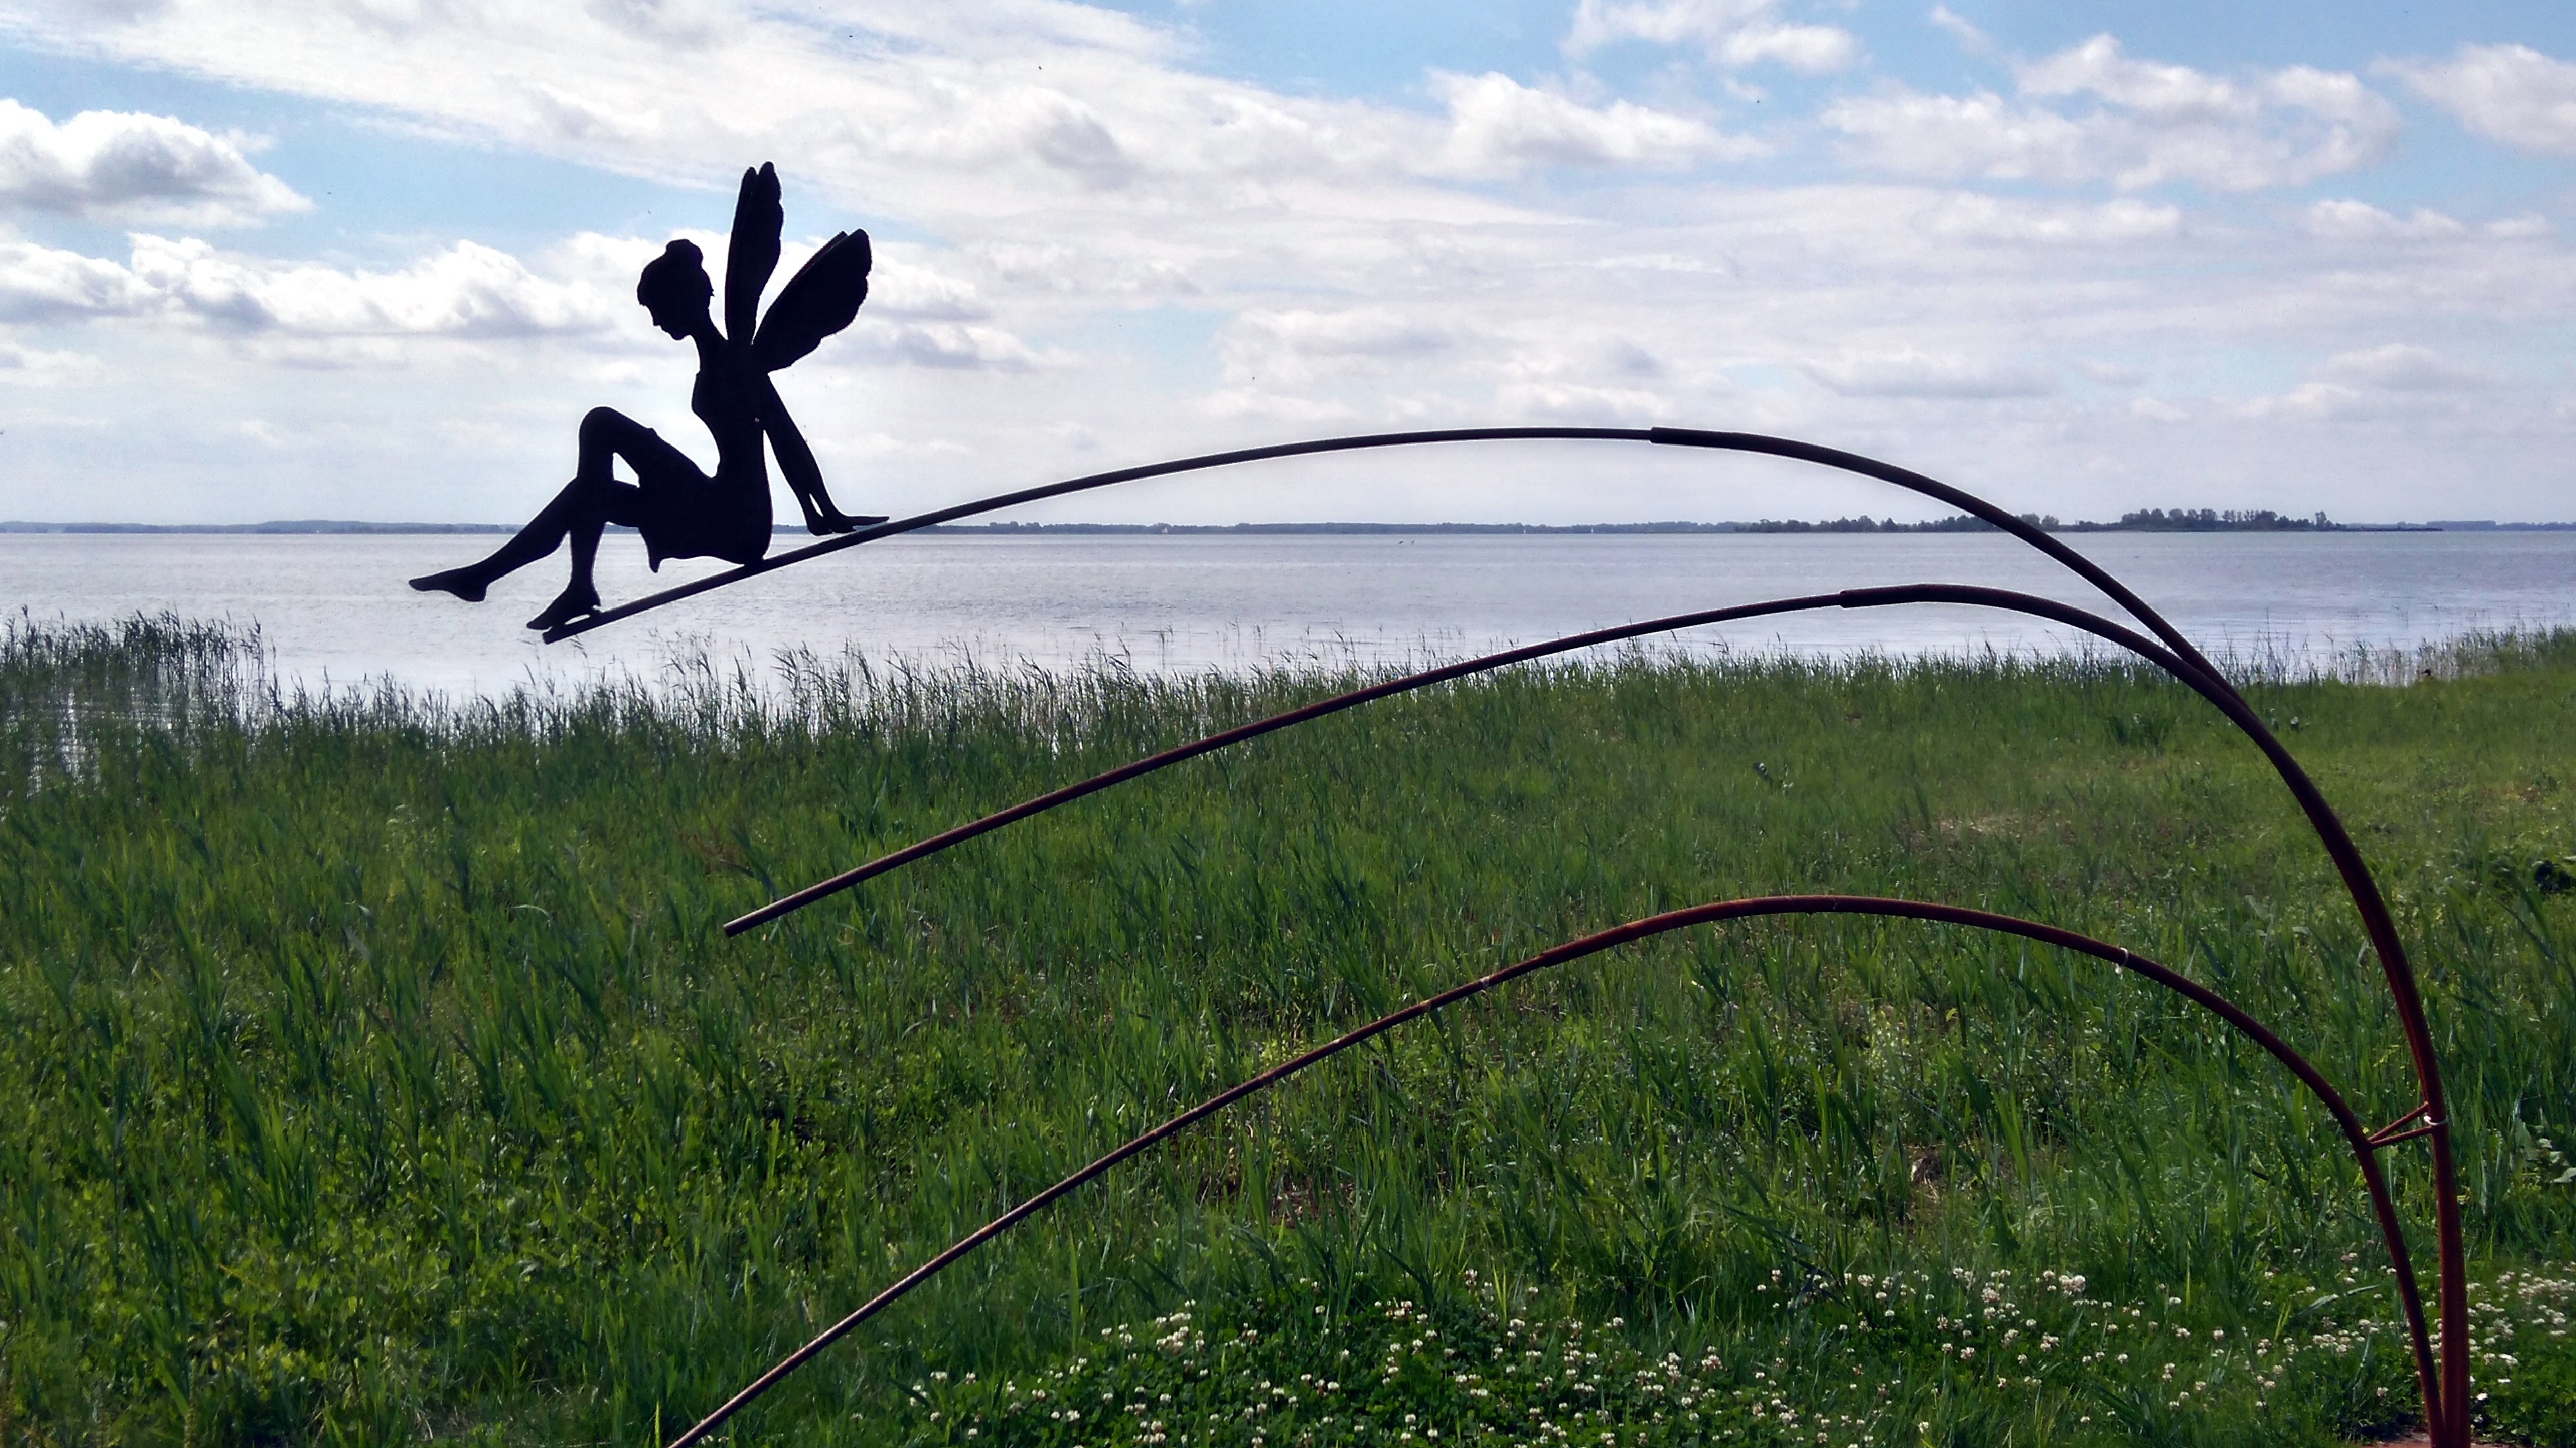
nature, grass, flower, wind, metal, artwork, fig, art, bank, elf, wrought iron, voltage, metal art, on the water